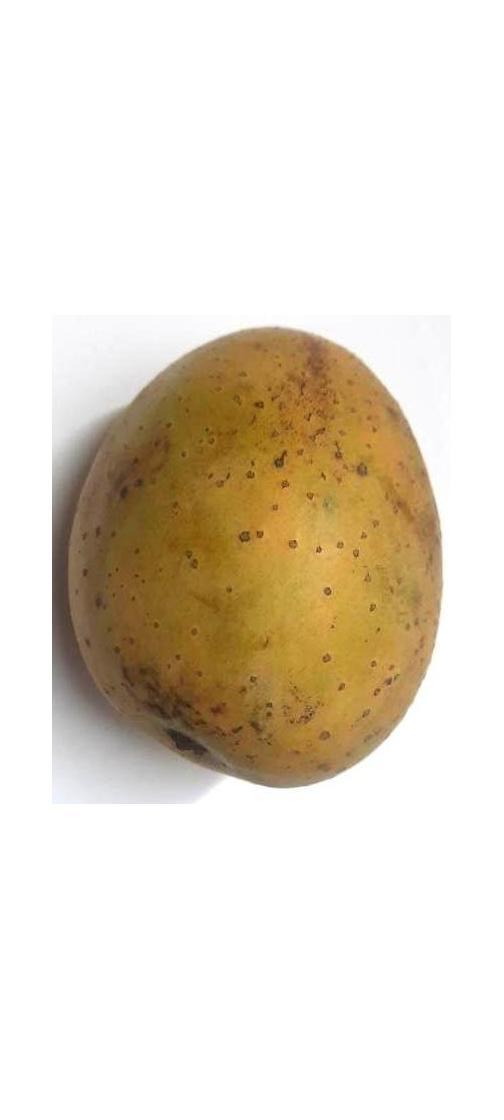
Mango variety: Gourmoti